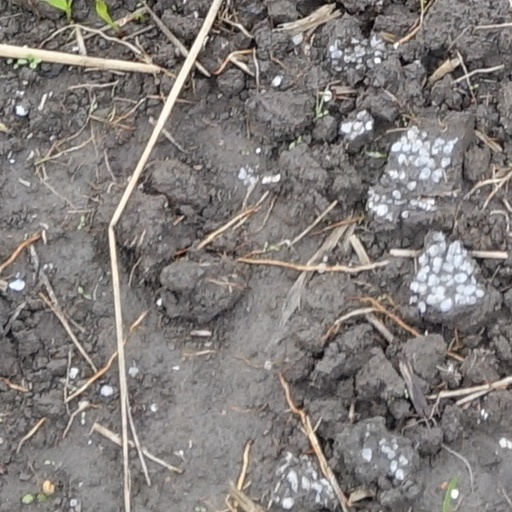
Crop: wheat